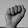
ASL letter: A